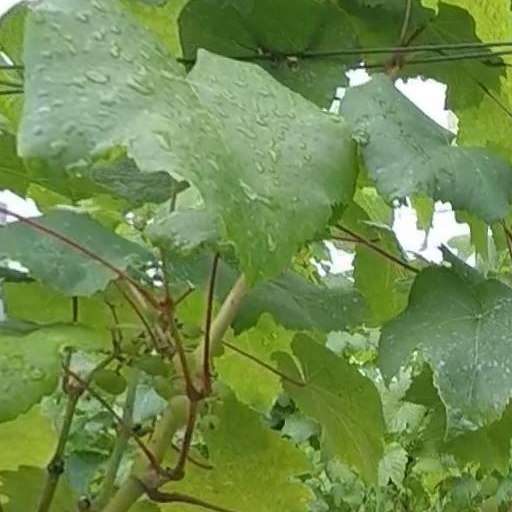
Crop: grape